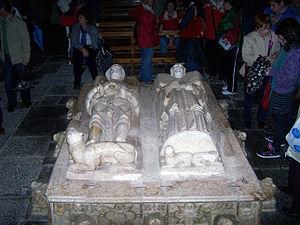
Leonor de Guzmán y Ponce de León, dame espagnole, fille de Pierre Núñez de Guzmán et de Juana Ponce de León, est née à Séville en 1310 et morte à Talavera de la Reina en 1351. Femme d'une grande beauté, intelligente, elle est la maîtresse du roi Alphonse XI.